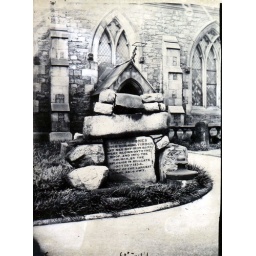
Monument to the 1954 explosion on Hillgate which blew stones and burning timber through the roof of the church in 1854.